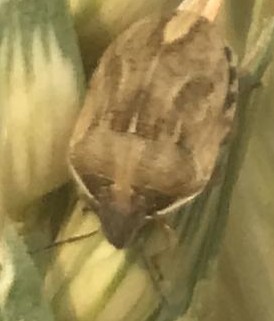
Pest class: occasional_pest